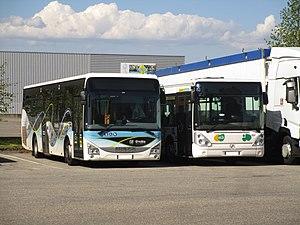
Un Iveco Crossway LE (n°42 de la CTLB) et un Irisbus Citelis 12 (n°2042 de la communauté d’agglomération Chambéry Métropole - Cœur des Bauges) dans la cour du Garage Vasseur - Renault Trucks (Voglans, France) le 14 avril 2017.
Ondéa est un réseau de transport en commun desservant une partie de la Grand Lac ainsi que les communes de La Motte-Servolex et Sonnaz, à l'aide d'un réseau de 25 lignes — dont une ne fonctionnant que les dimanches et jours fériés — et d'un service de transport à la demande découpé en cinq zones. Il est exploité depuis 2015 par la Compagnie des transports du Lac du Bourget.
Synchro Bus, anciennement Stac, est une marque déposée appartenant à la communauté d’agglomération du Grand Chambéry, qui désigne sous ce nom son service de transport en commun. Ce dernier dessert les 38 communes de Grand Chambéry ainsi que les communes du Bourget-du-Lac et de Voglans, rattachées à la communauté d’agglomération Grand Lac, à l'aide d'un réseau composé de 19 lignes régulières, d’un service de transport à la demande et de transport scolaire, et d’une ligne de vélotaxis, appelée Vélobulle, reliant les quatre arrêts de correspondance situés dans le centre-ville de Chambéry.